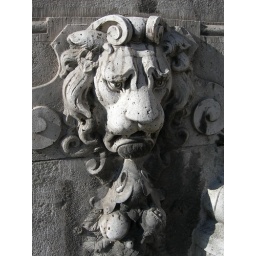
Really cool lion that was near a door that we were not allowed to use.